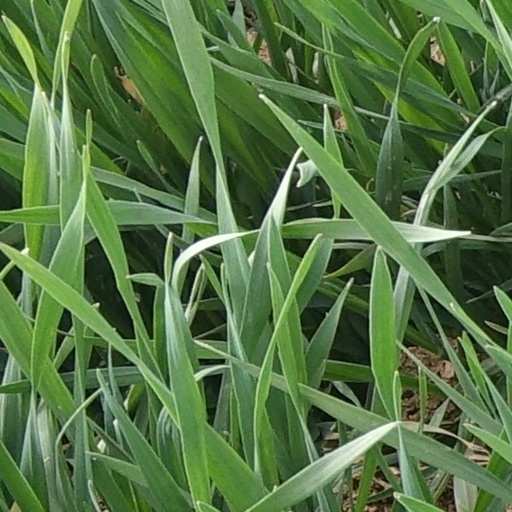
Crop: wheat